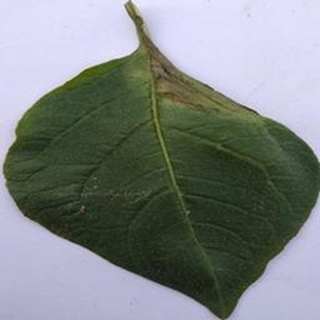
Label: potato_late_blight